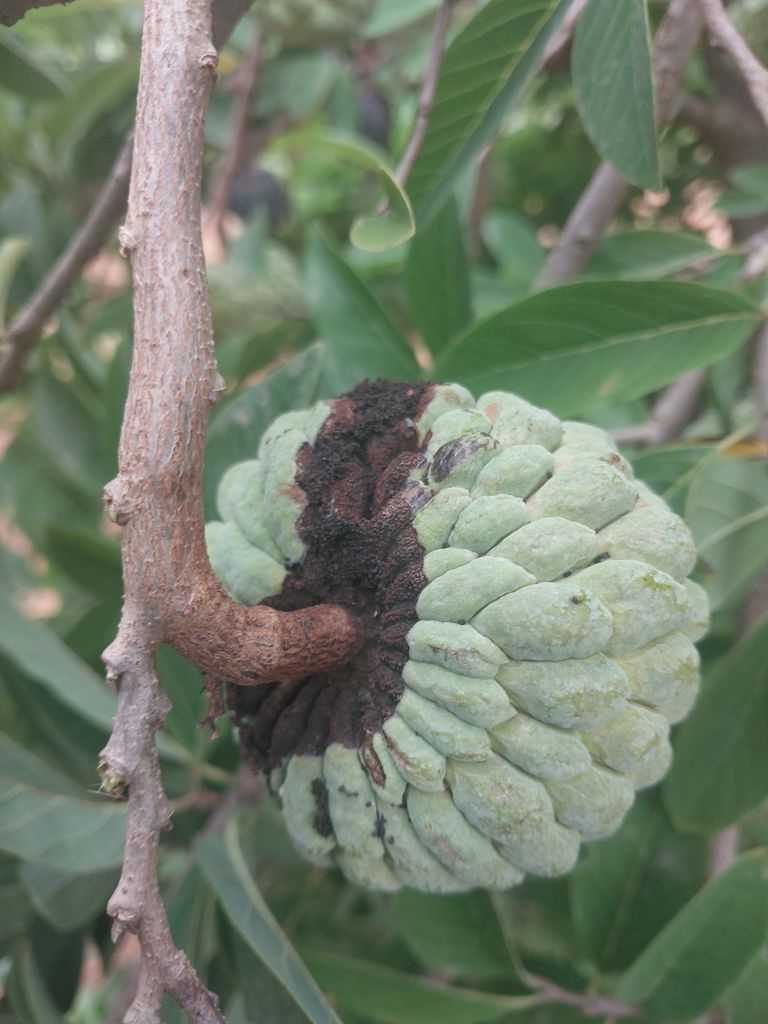
Disease label: Diplodia Rot